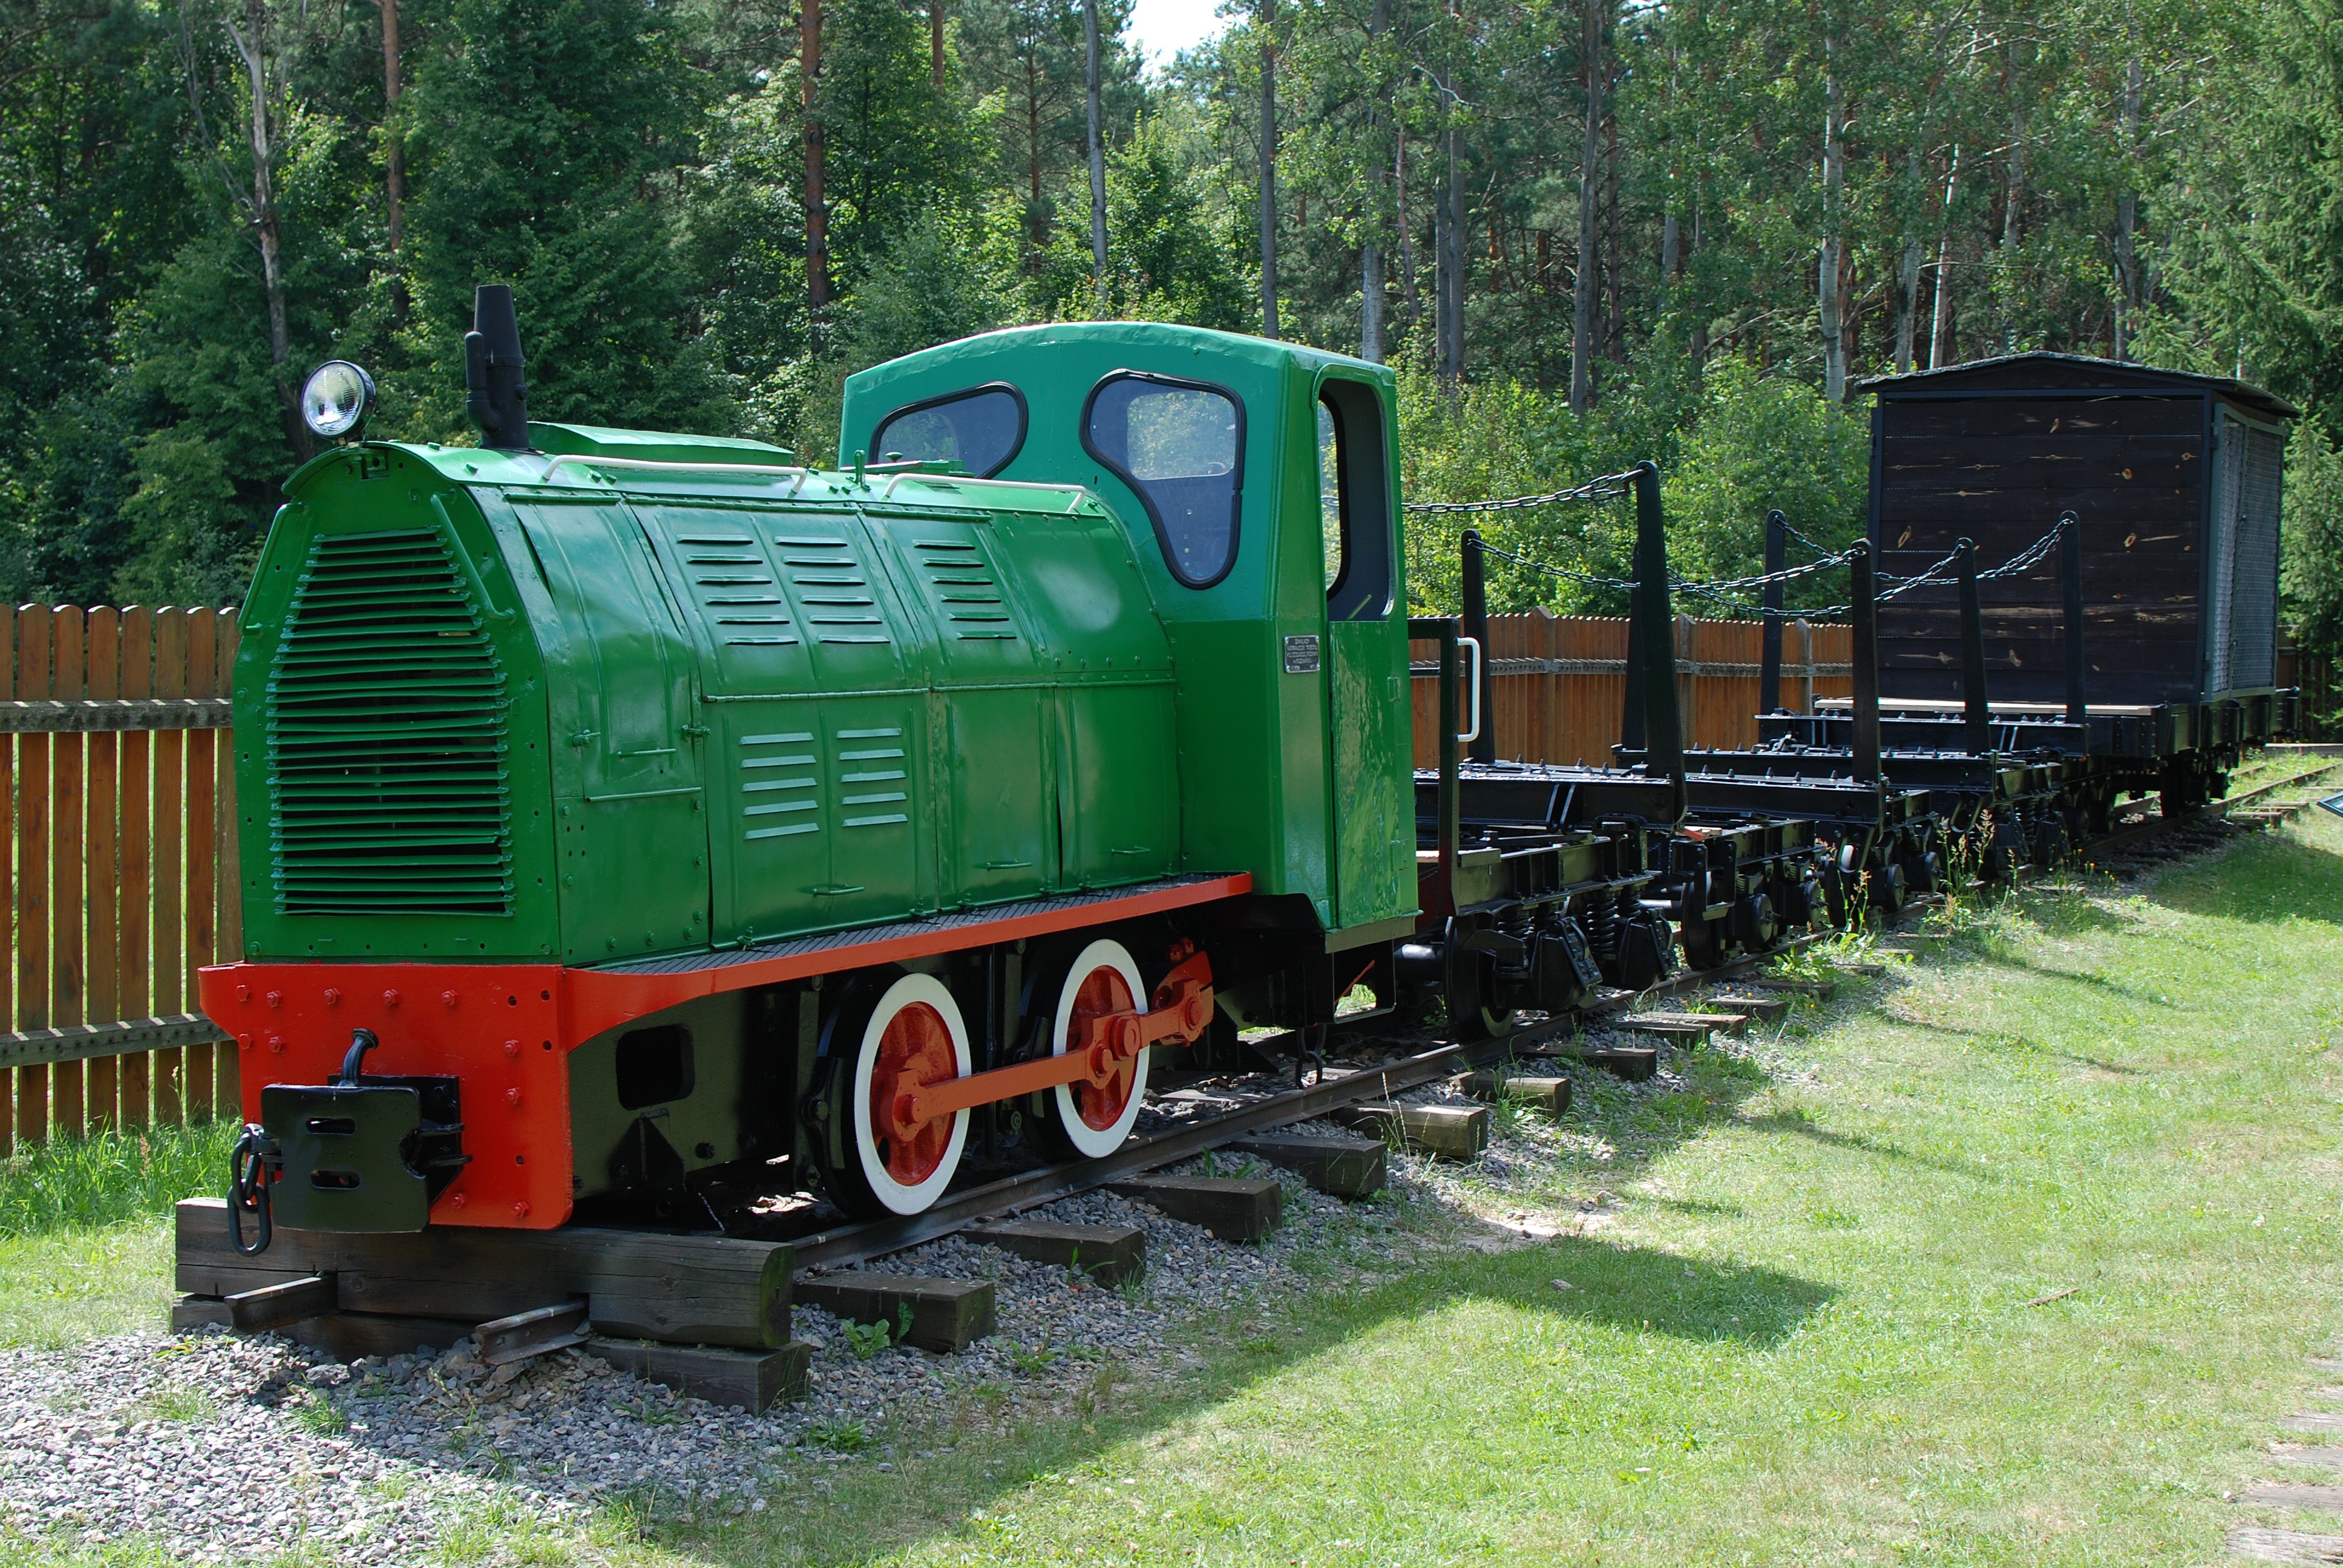
track, railway, train, transport, vehicle, machine, tech, locomotive, rail transport, land vehicle, freight car, rolling stock, railroad car